Tracksuit

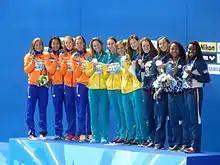
The victory ceremony of the women's 4 × 100 metres freestyle relay at the 2015 World Aquatics Championships in Kazan; winners are wearing tracksuits, 2015.

Tracksuits at the time were made out of cotton, polyester, terry cloth, or a mix. In the late 1970s velour became popular, so much so that it became the most used form of fabric on a tracksuit.